Grande Casse

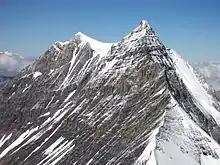
The summit of Grande Casse from Grande Motte

Despite its height it has a relatively easy normal route to the summit. Climbers usually start from the "Les Grands Couloirs" glacier and ascend the south-west side of the mountain. The north face is an extreme skiing destination.